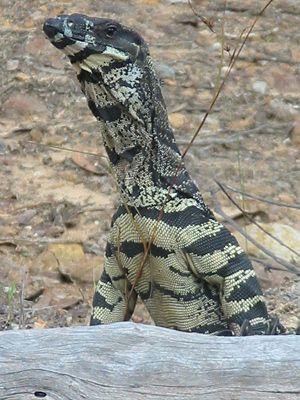
Les varans sont un genre de sauriens, le seul genre actuel de la famille des varanidés.